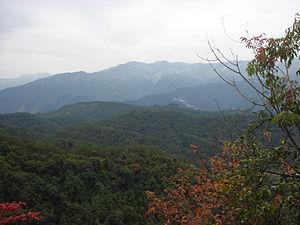
Les forêts sempervirentes subtropicales du Jiangnan forment une écorégion terrestre définie par le Fonds mondial pour la nature, qui appartient au biome des forêts de feuillus humides tropicales et subtropicales de l'écozone indomalaise. Elle occupe la région vallonnée du bassin inférieur du Yangtze, dans le Sud de la Chine.
Le xian de Youxi est un district administratif de la province du Fujian en Chine. Il est placé sous la juridiction de la ville-préfecture de Sanming.